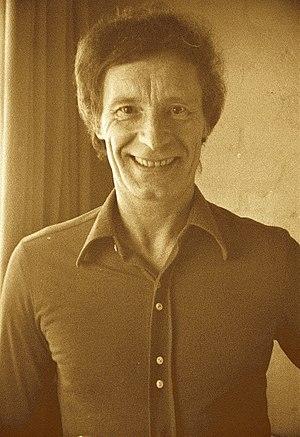
Louis Frémaux, est un chef d'orchestre français.